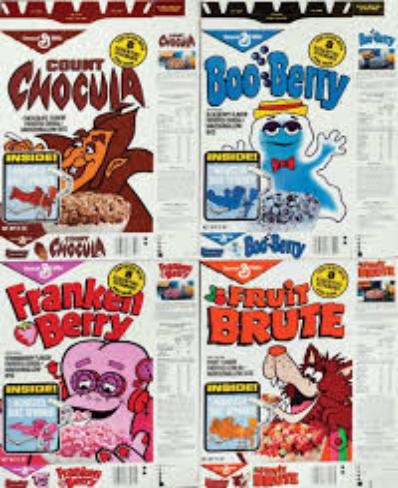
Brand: Fruit Brute
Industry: Food